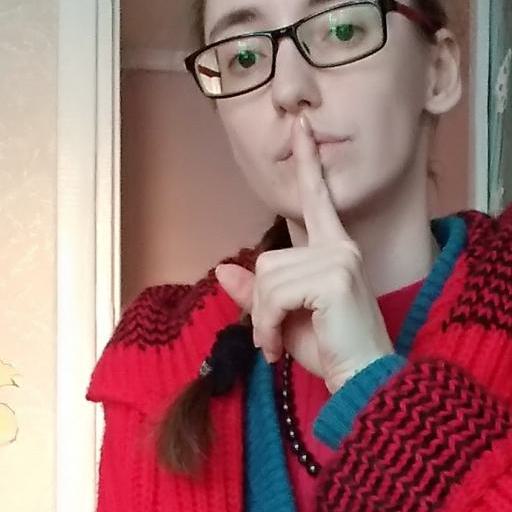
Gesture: mute